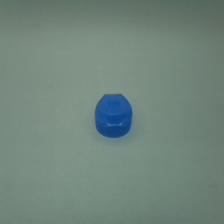
Color: blue
Cap type: flip-top cap